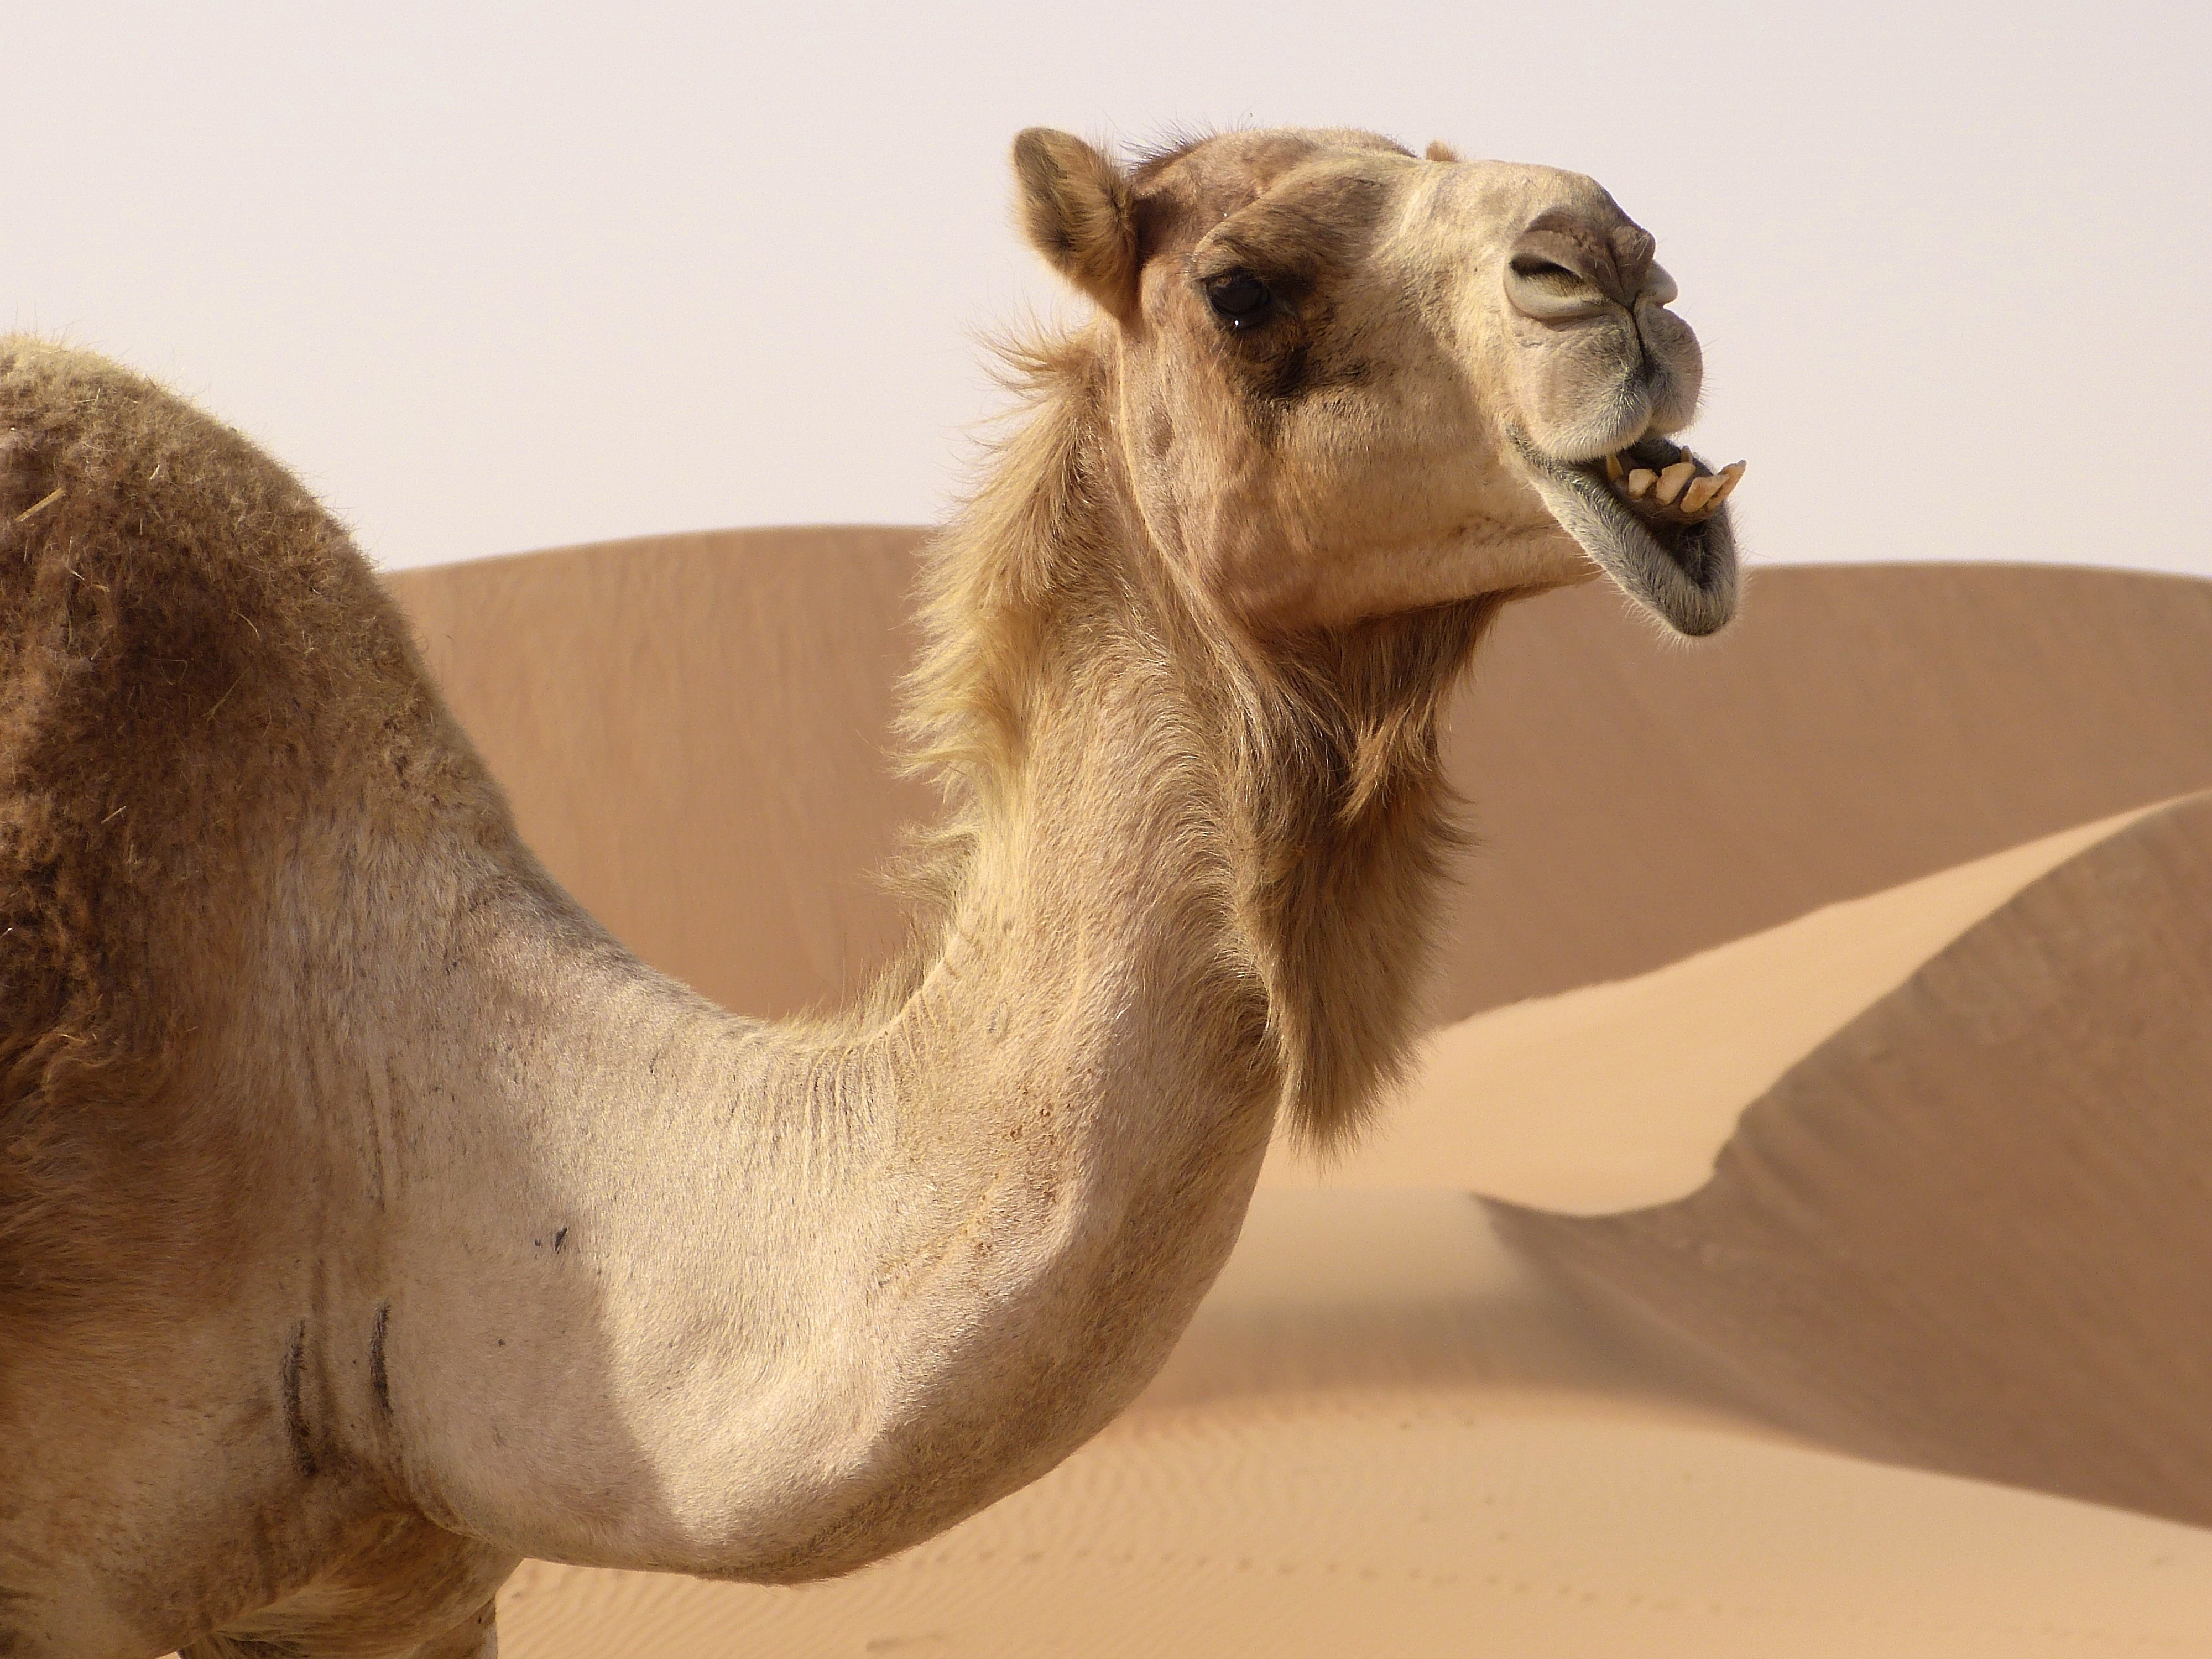
desert, camel, mammal, fauna, dromedary, vertebrate, camel like mammal, mustang horse, arabian camel